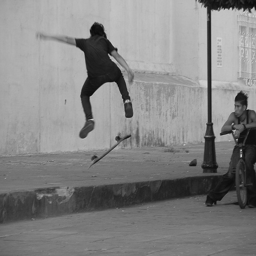
Guy up in the air doing a skateboard trick
A person doing a skateboard flip as another watches.
there is a skate boarder that is doing a trick in the air
A person jumping a skate board up a curb while a boy watches while sitting on a bike.
A person doing tricks on a skateboard while a man on a bicycle watches.